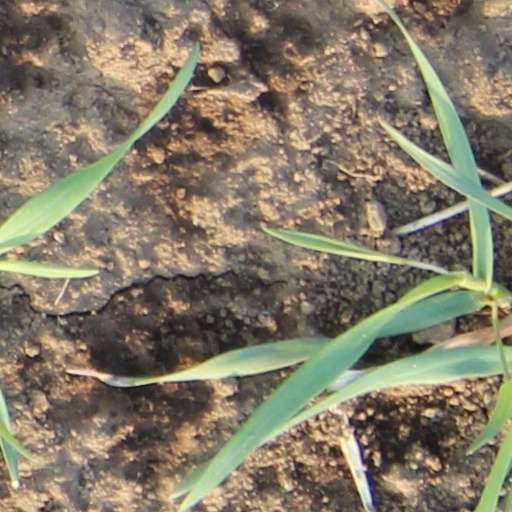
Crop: wheat